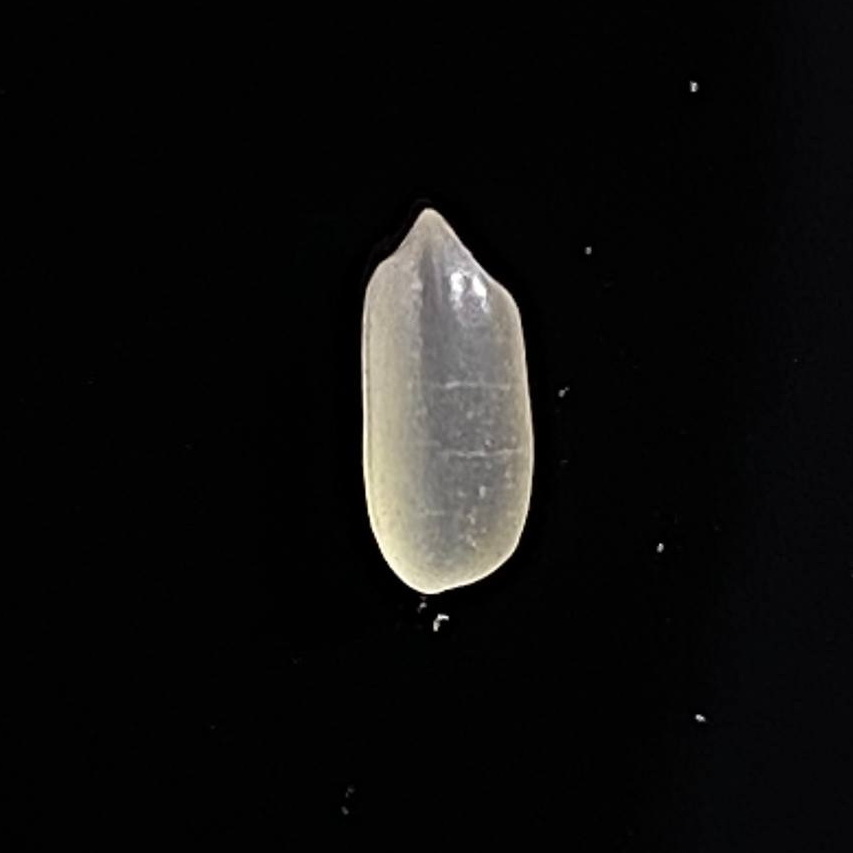
Rice variety: Gutisharna